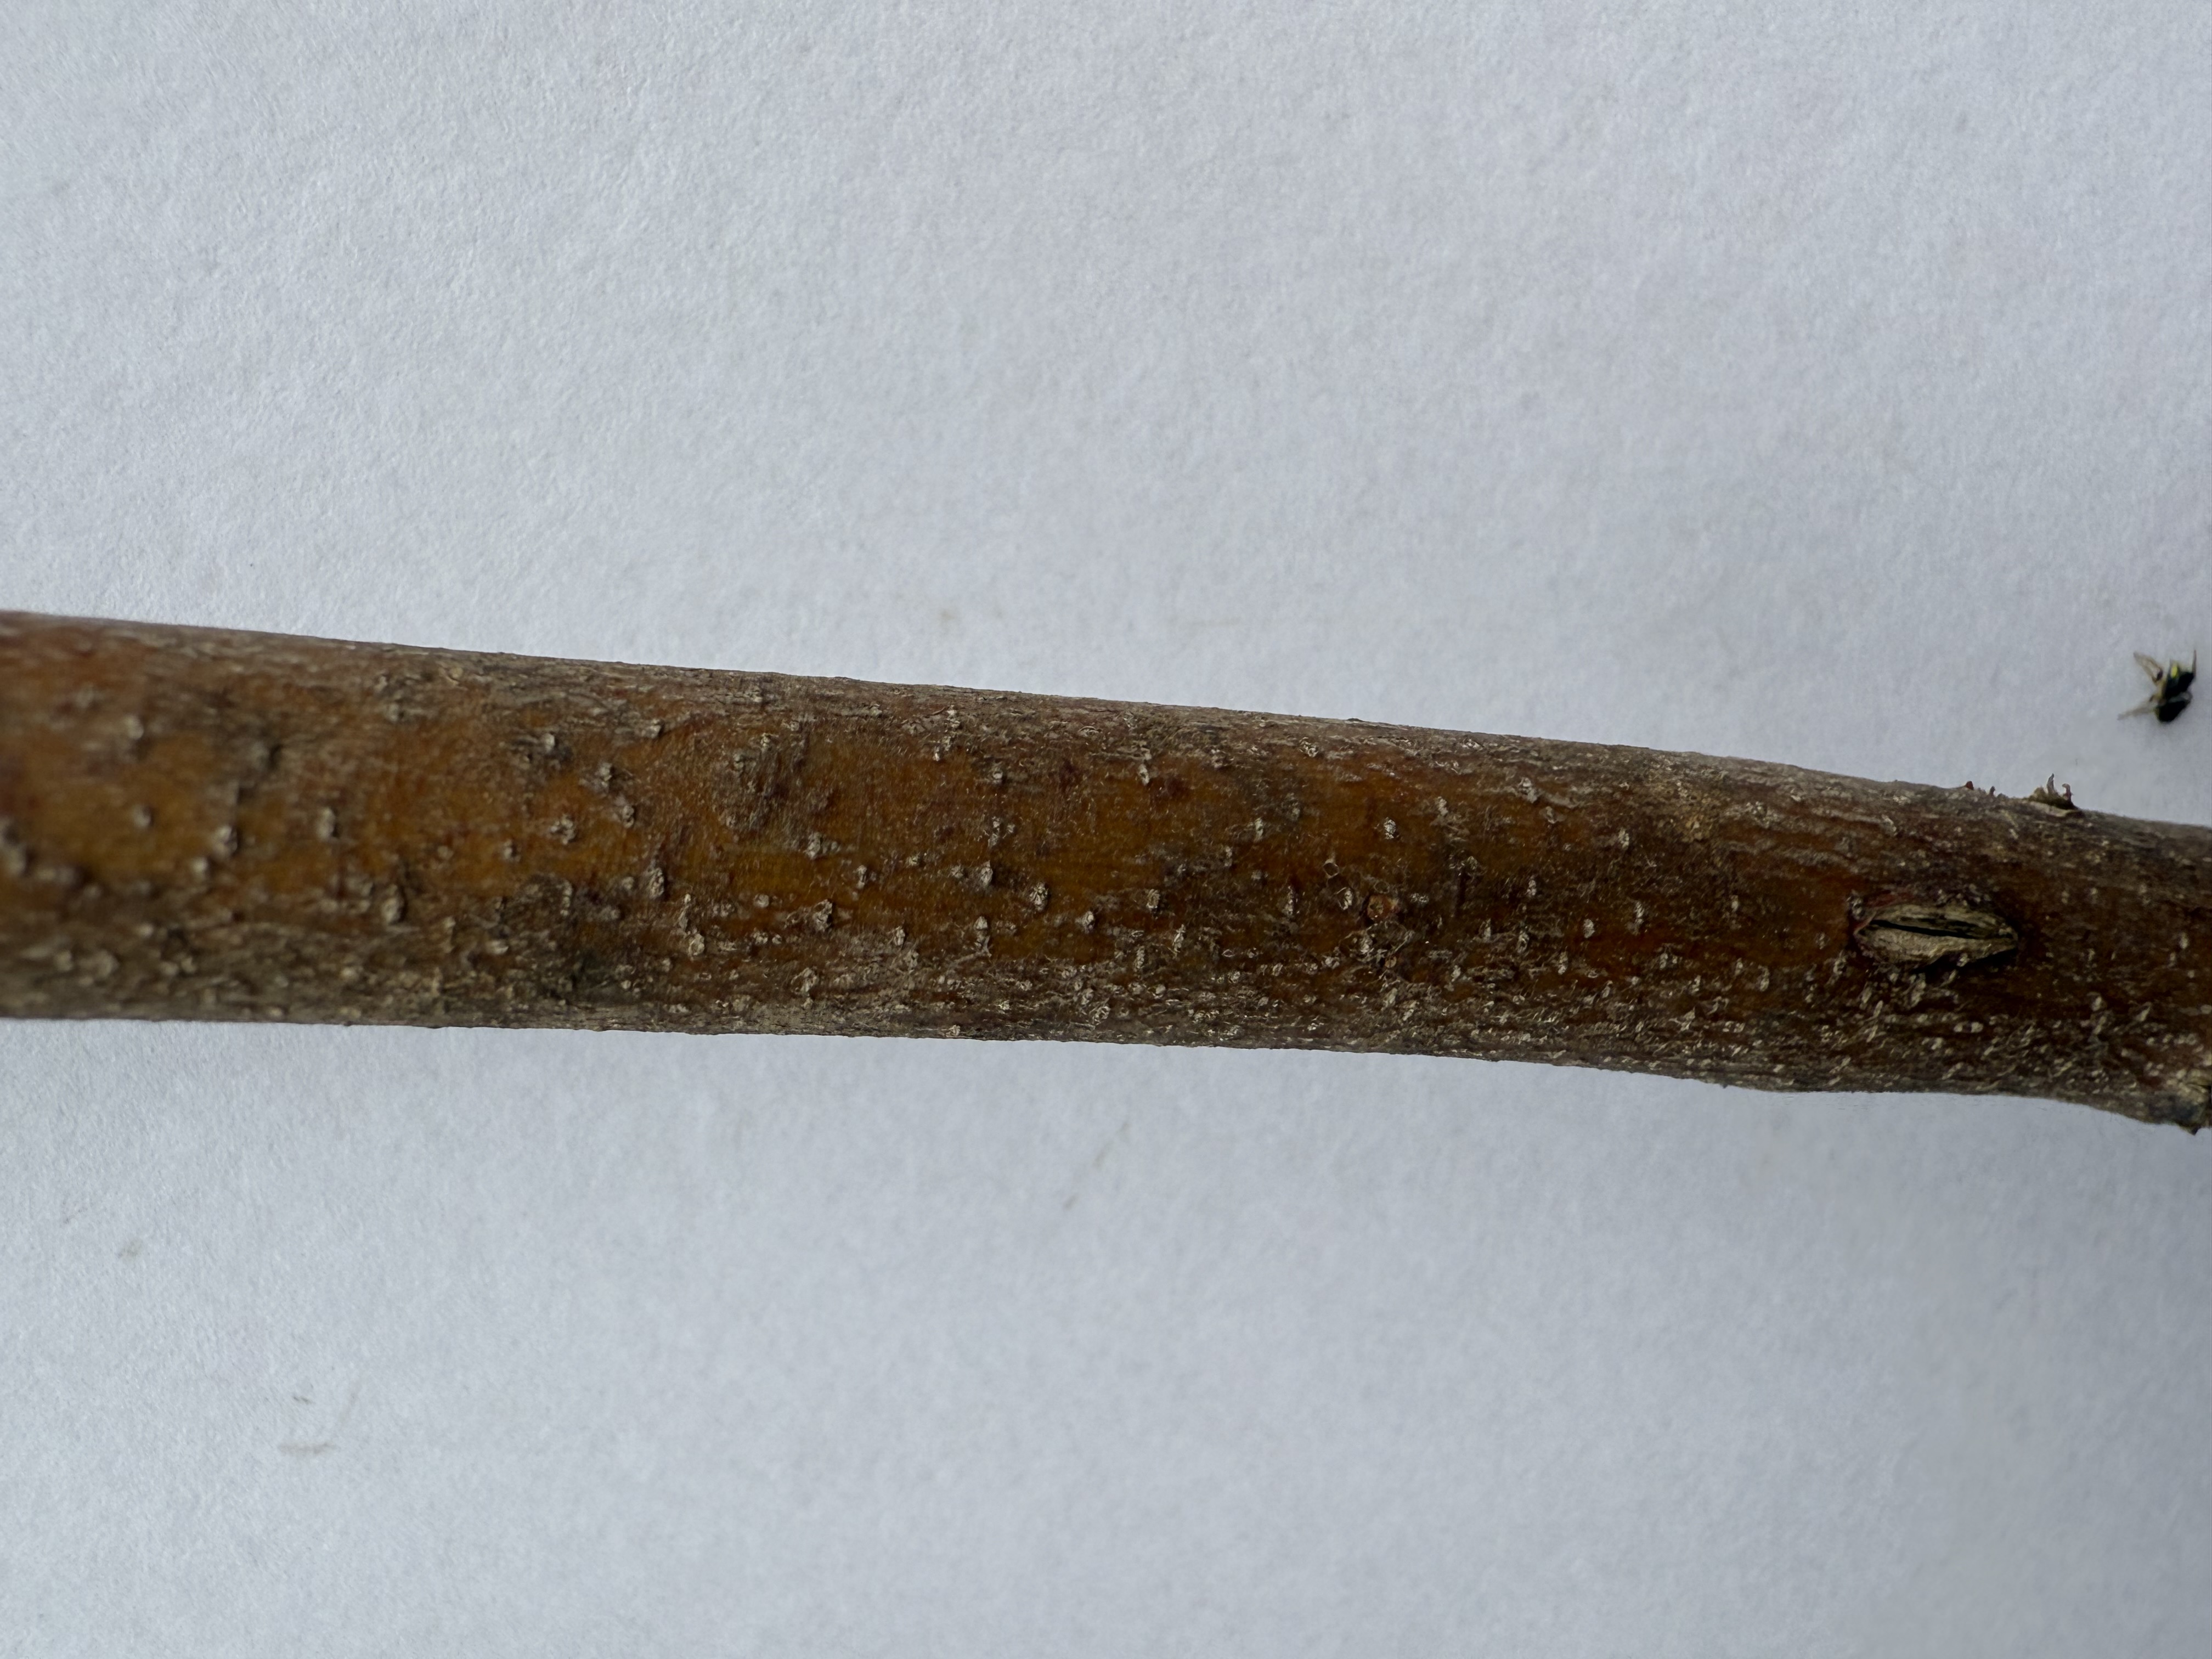
Variety: Jujube